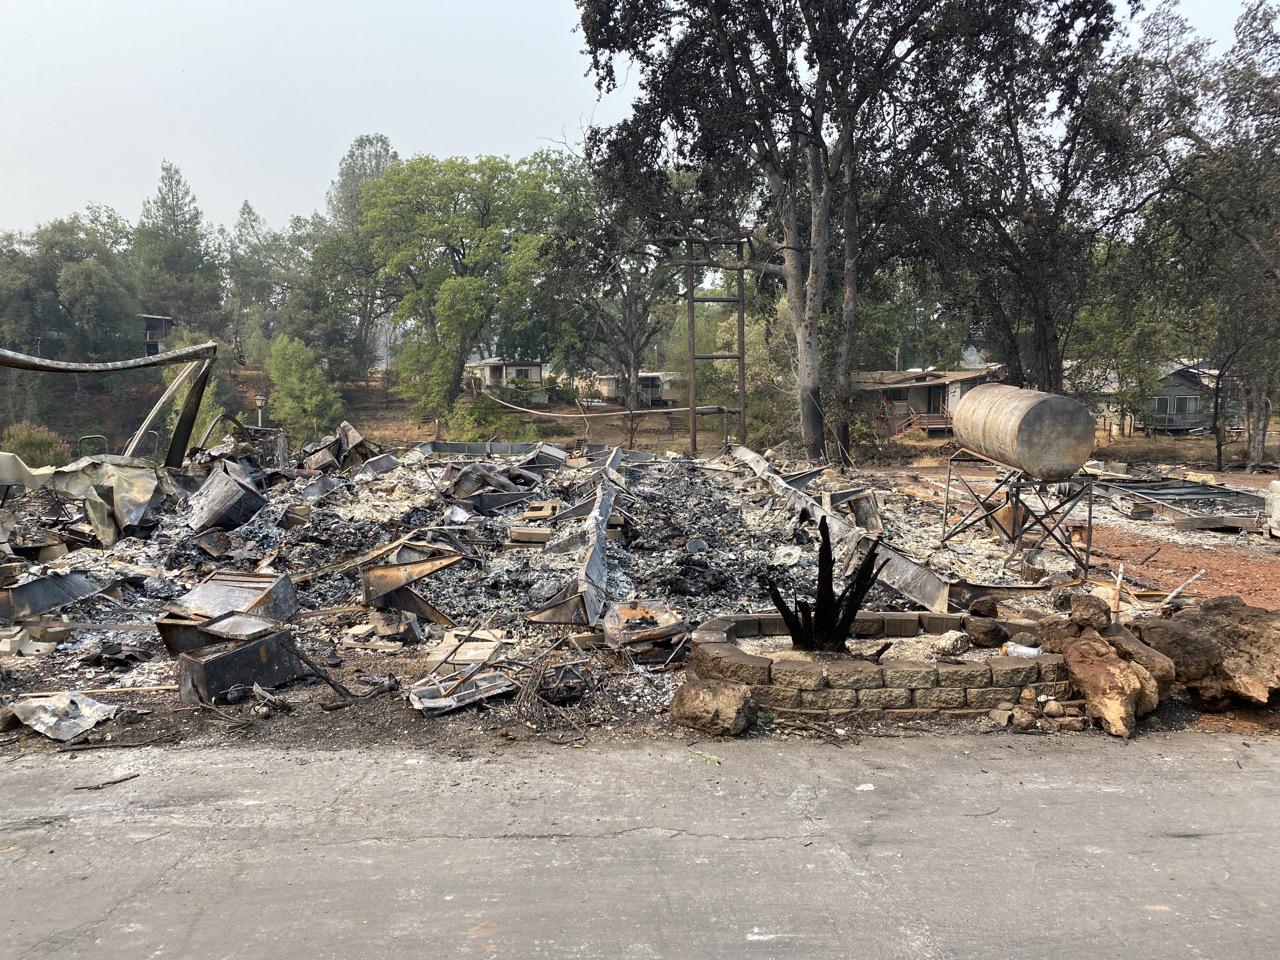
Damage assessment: destroyed